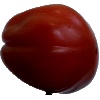
Label: tomato_heart